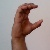
The image shows a hand gesture representing the letter 'C' in Indian Sign Language.